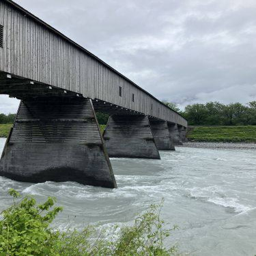
Old Rhine Bridge